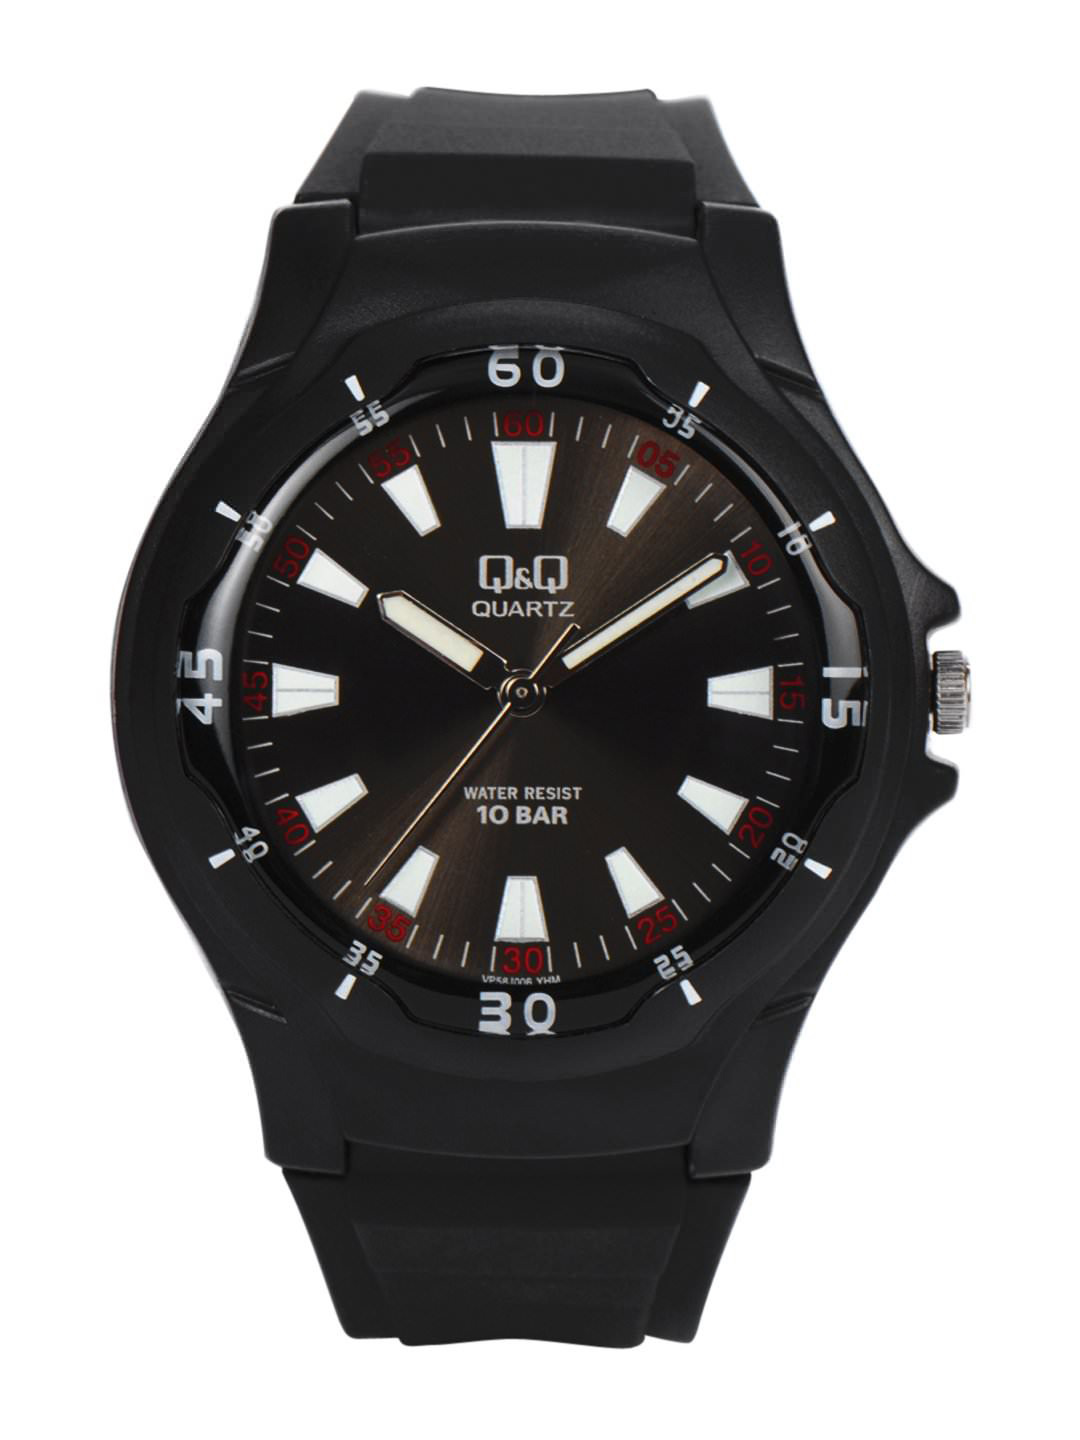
Q&Q Men Black Dial Watch
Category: Accessories / Watches / Watches
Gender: Men
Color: Black
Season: Winter 2016
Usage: Casual